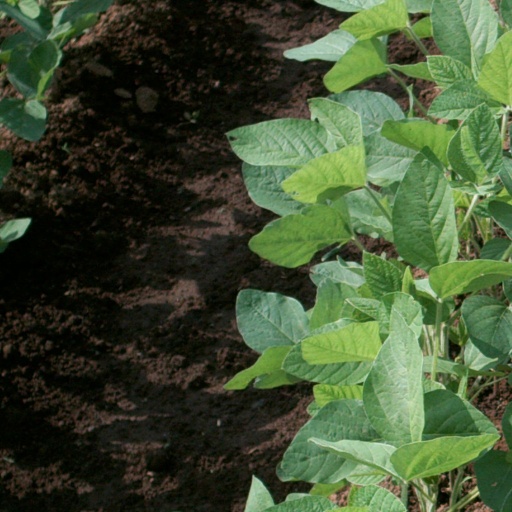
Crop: soybean